Augustus

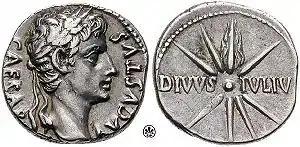
A minted . Obverse: ; reverse: comet of eight rays with tail upward; , "divine Julius".

On 1 January 42 BC, the Senate posthumously recognised Julius Caesar as a divinity of the Roman state, . Octavian was able to further his cause by emphasizing the fact that he was , "Son of the Divine". Antony and Octavian then sent twenty-eight legions by sea to face the armies of Brutus and Cassius, who had built their base of power in Greece. After two battles at Philippi in Macedonia in October 42, the Caesarian army was victorious and Brutus and Cassius committed suicide. Mark Antony later used the examples of these battles as a means to belittle Octavian, as both battles were decisively won with the use of Antony's forces. In addition to claiming responsibility for both victories, Antony branded Octavian as a coward for handing over his direct military control to Marcus Vipsanius Agrippa instead.